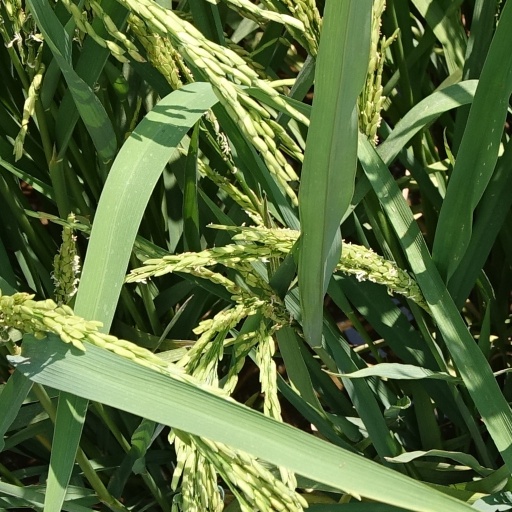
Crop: rice